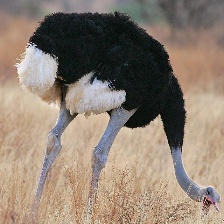
Species: OSTRICH
Scientific name: STRUTHIO CAMELUS